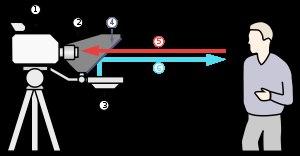
Le prompteur, téléprompteur ou télésouffleur est un dispositif permettant à un présentateur de télévision ou à un orateur de lire un texte défilant sur un écran placé dans l'axe de la caméra qui le filme et ayant pour fonction de renforcer leur assurance.